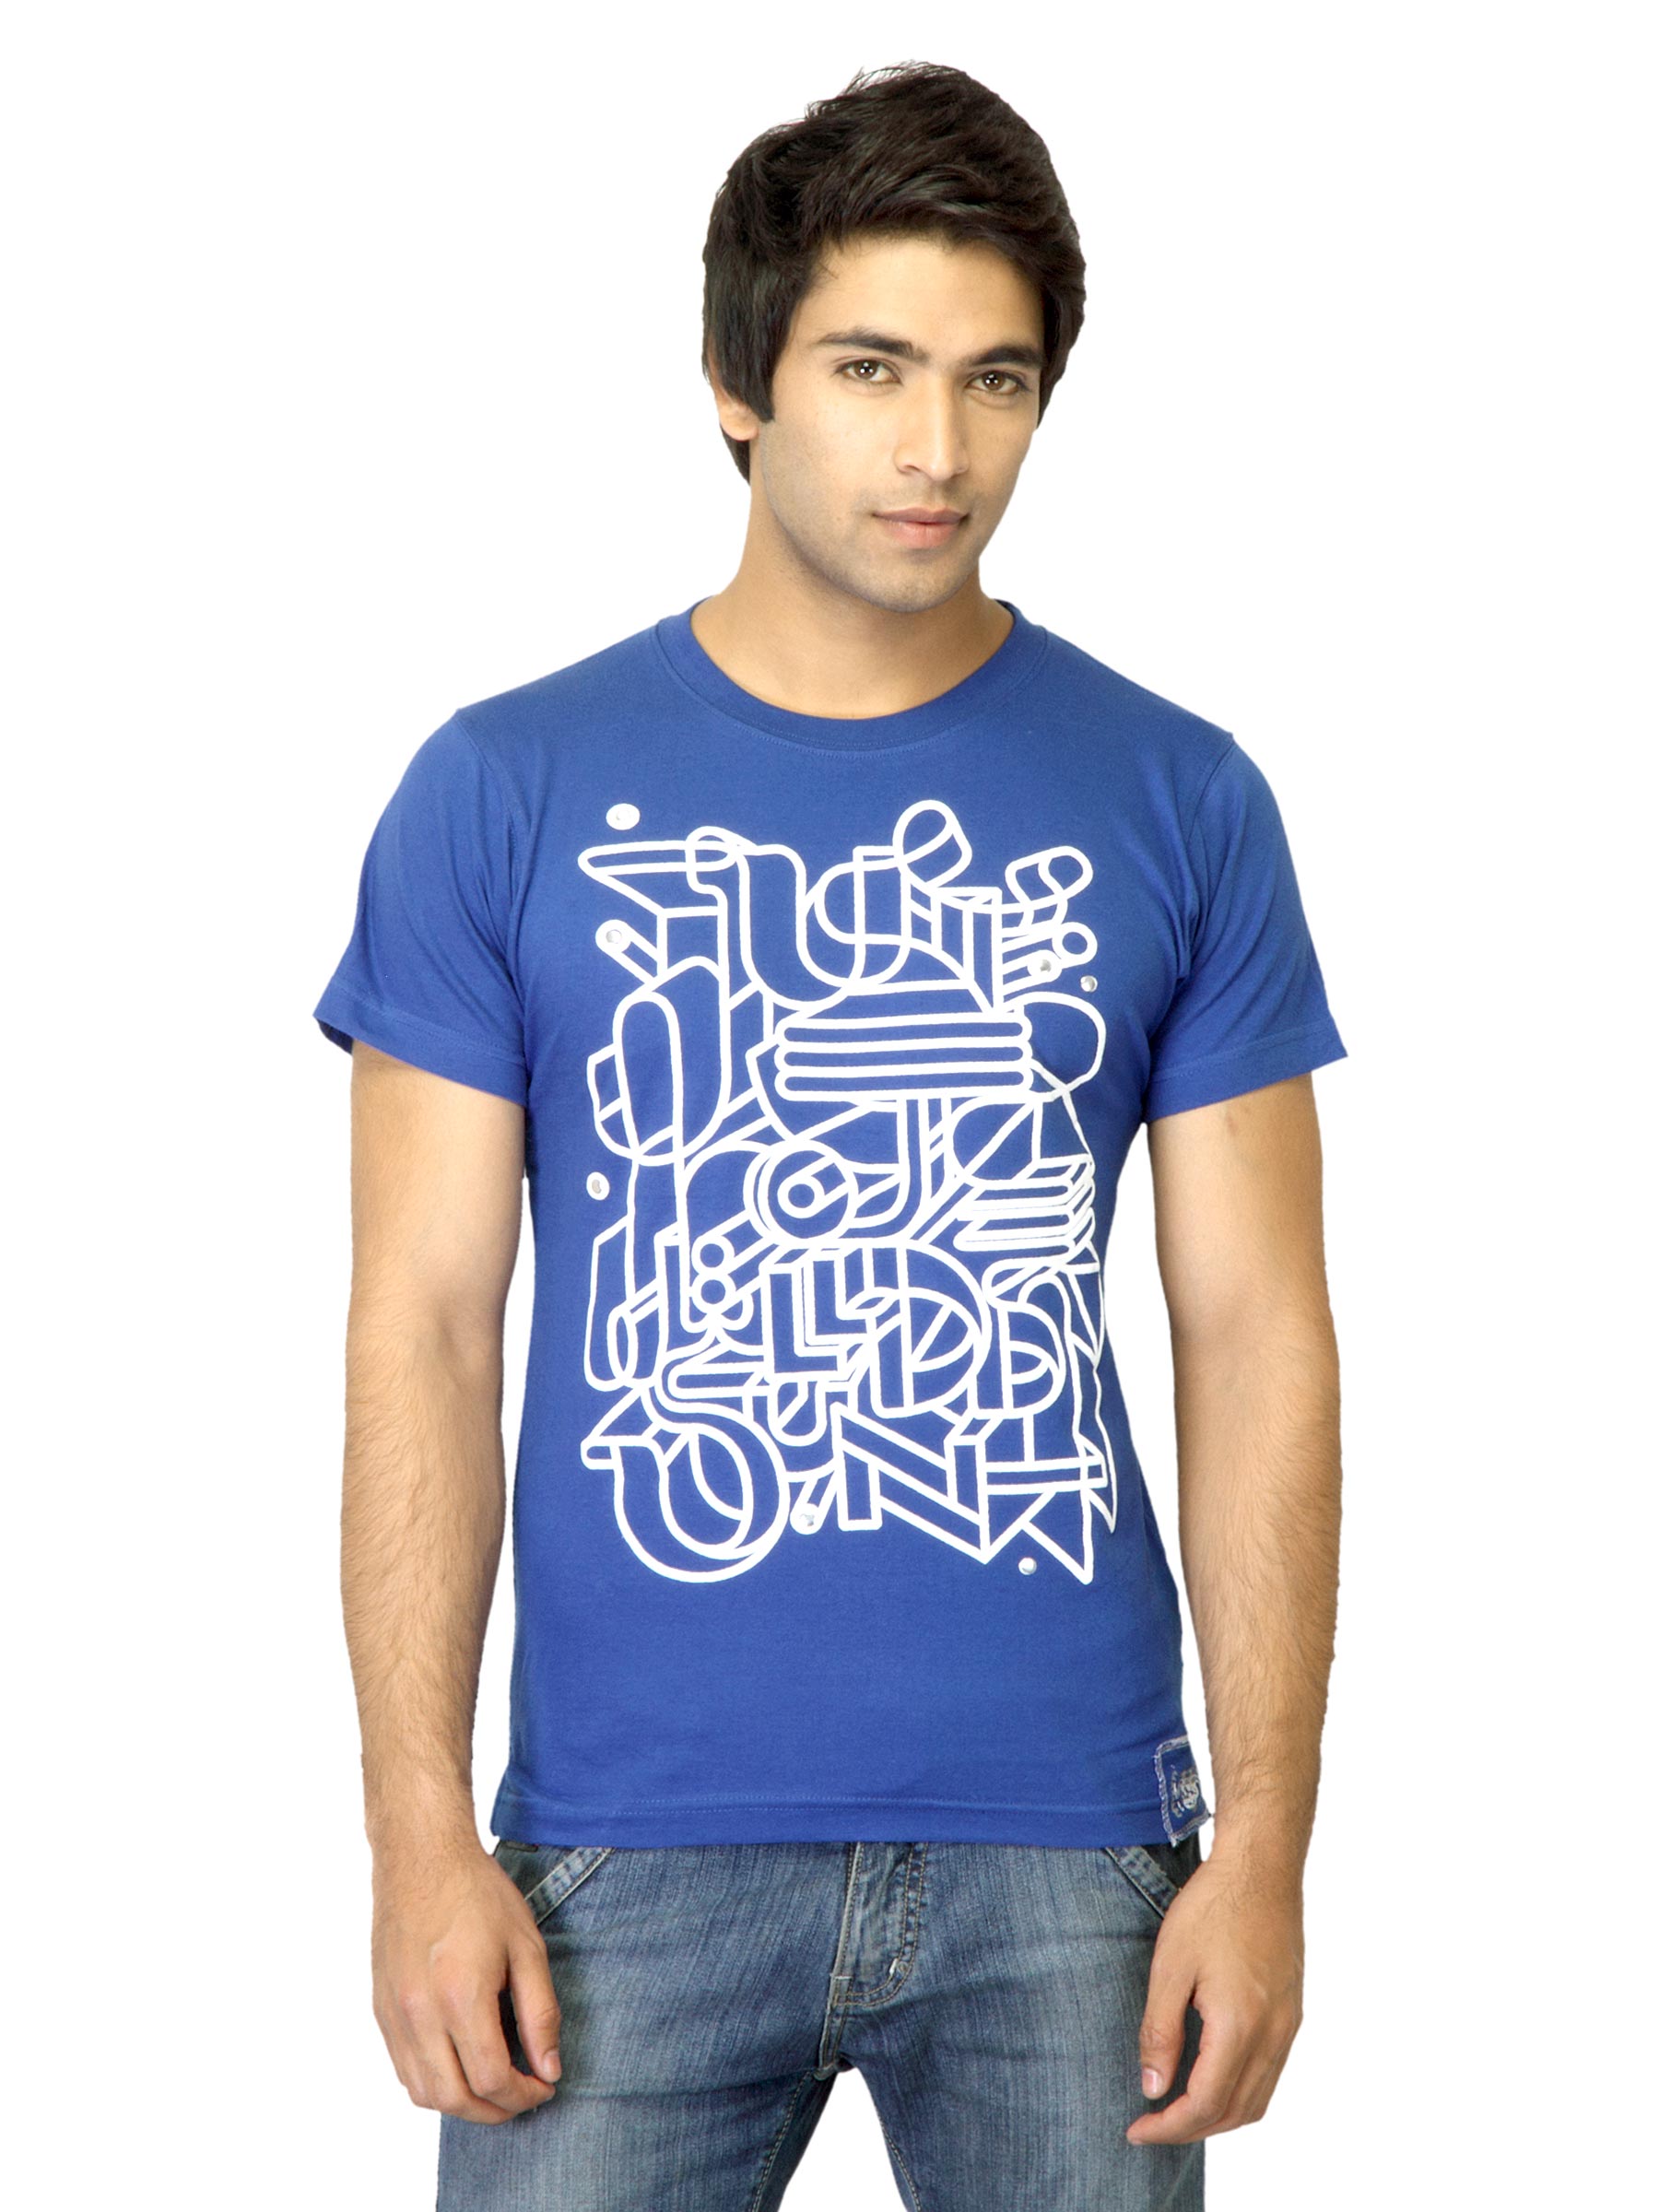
Tantra Men Cryptic Blue T-shirt
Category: Apparel / Topwear / Tshirts
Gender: Men
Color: Blue
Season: Fall 2011
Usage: Casual